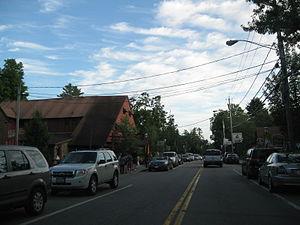
Le comté de Warren est l'un des 62 comtés de l'État de New York, aux États-Unis. Son siège est Queensbury.